Daifuku
Also known as:
ar - Arabic: دايفوكو
cs - Czech: Daifuku
da - Danish: Daifuku
de - German: Daifuku
eo - Esperanto: Daifuku
es - Spanish: Daifuku
fa - Persian: دایفوکو
fr - French: Daifuku
gl - Galician: Daifuku
he - Hebrew: דייפוקו
id - Indonesian: Daifuku
it - Italian: Daifuku
ja - Japanese: 大福
jv - Javanese: Daifuku
ko - Korean: 다이후쿠
nb - Norwegian Bokmål: Daifuku
nl - Dutch: Daifuku
pa - Punjabi: ਦਾਈਫ਼ੁਕੁ
pt - Portuguese: Daifuku
ru - Russian: Дайфуку
sq - Albanian: Daifuku
sv - Swedish: Daifuku
th - Thai: ไดฟูกุ
tr - Turkish: Daifuku
uk - Ukrainian: Дайфуку
vi - Vietnamese: Daifuku
zh - Chinese: 大福
Category: snack, dessert (glutinous rice)
Cuisine: Japanese
Associated cuisines: Japanese
Area: Japan
Countries: Japan
Region: Eastern Asia

This confection is a small round rice cake stuffed with a sweet filling, most commonly a sweetened red bean paste. It is often served along with a green tea.

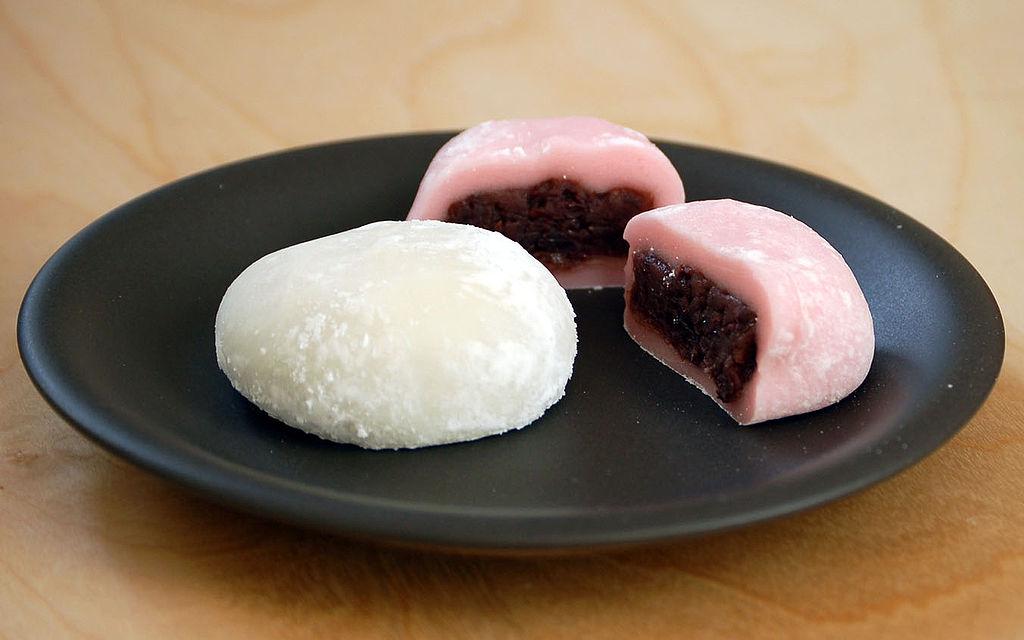
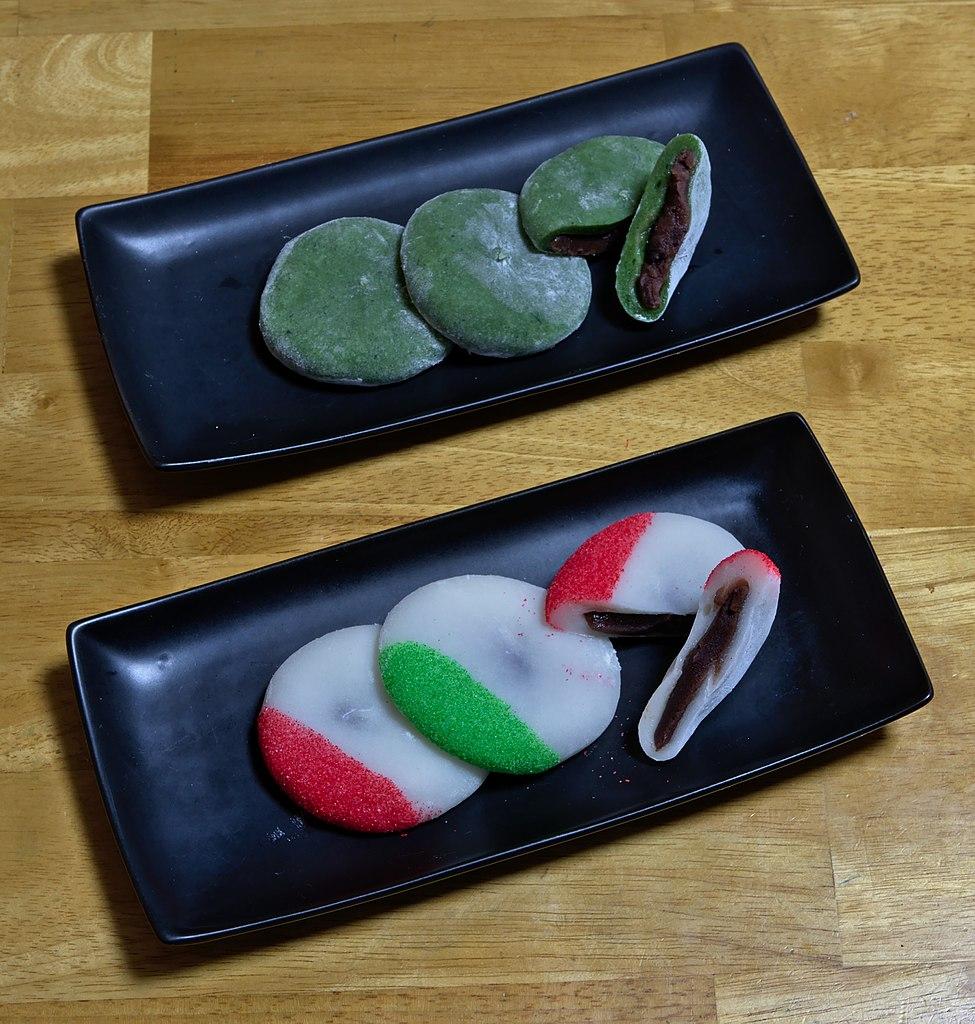
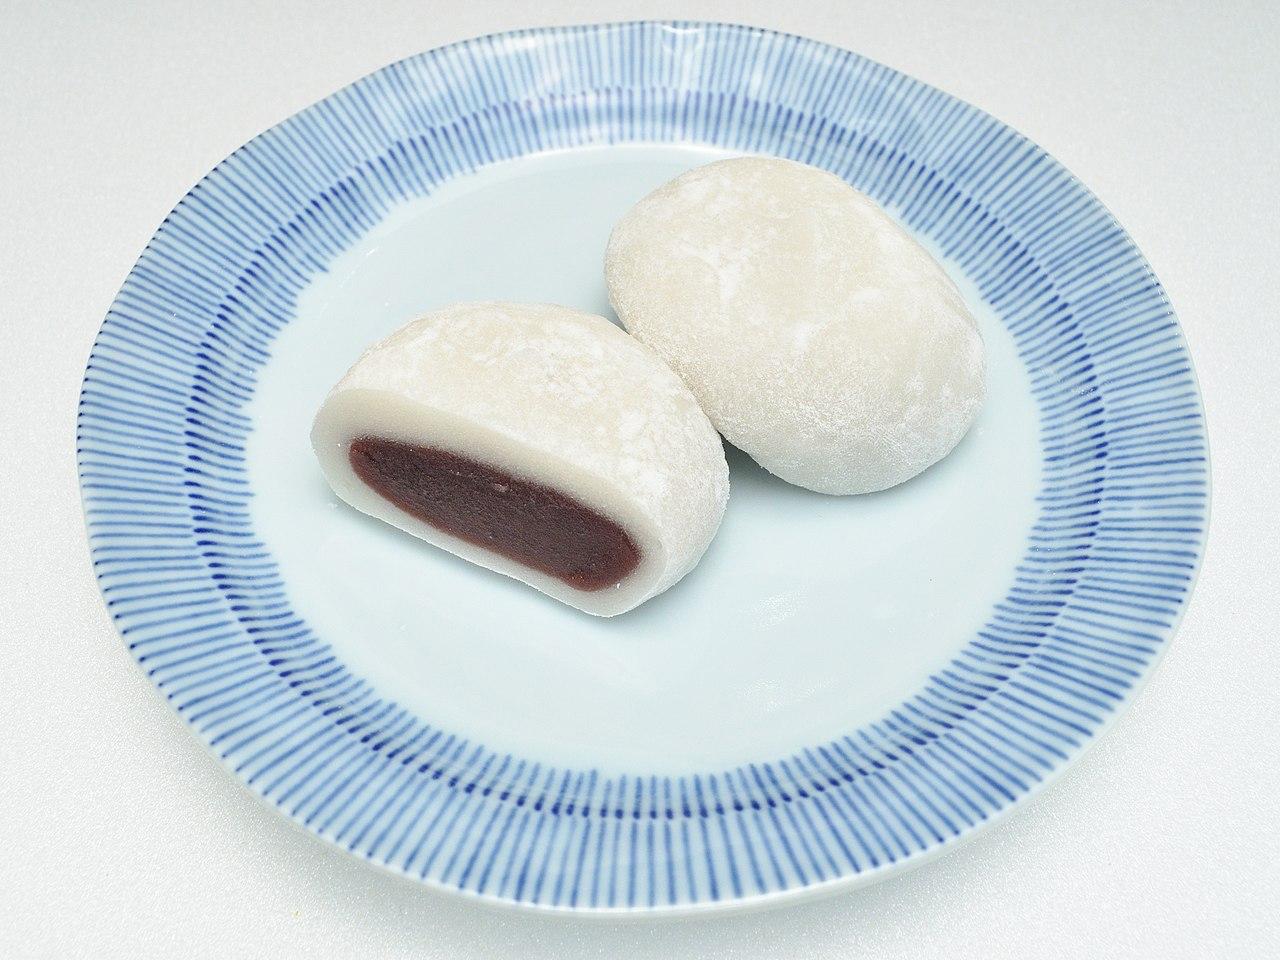
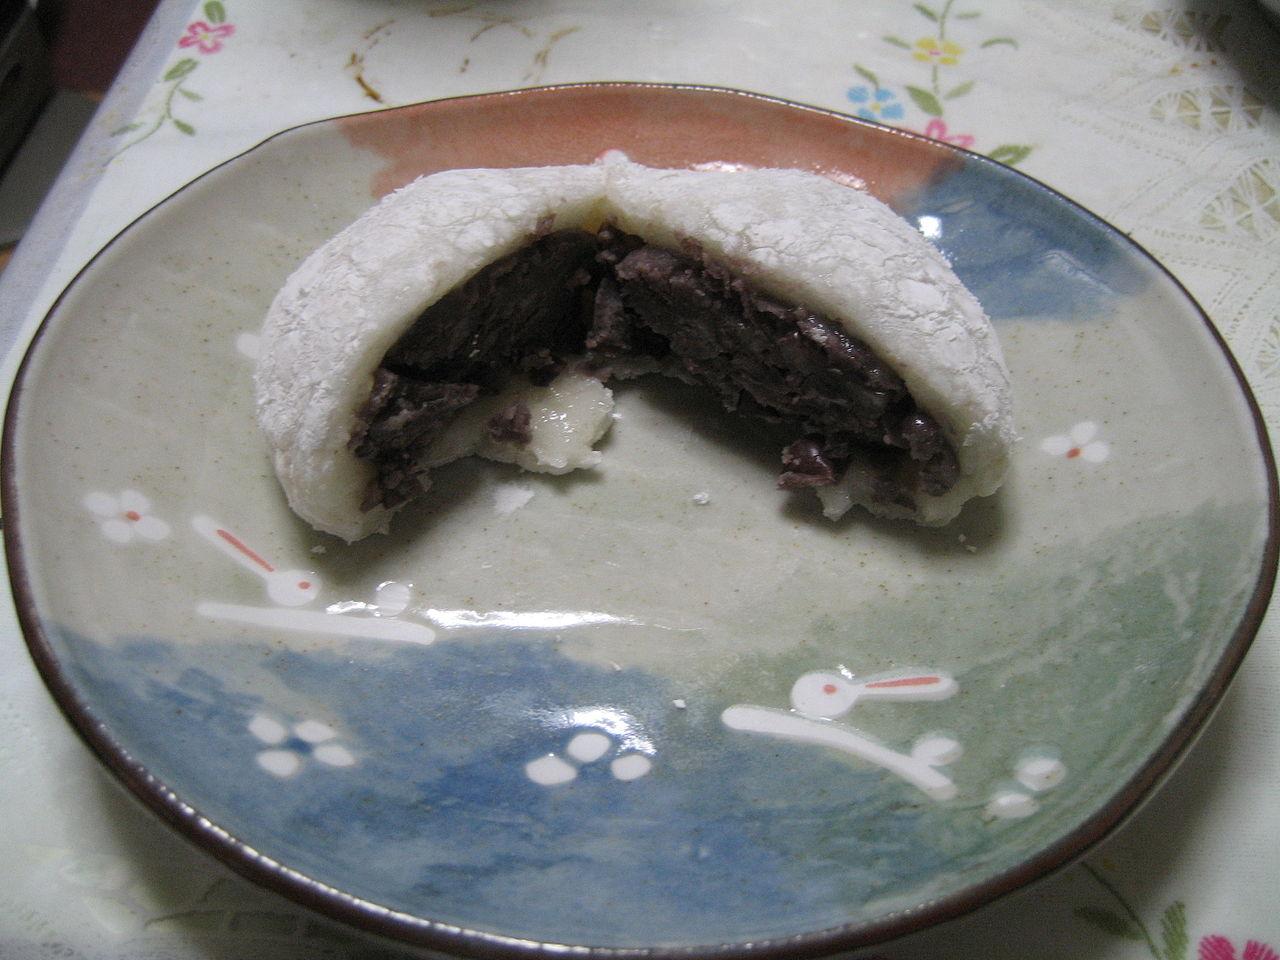
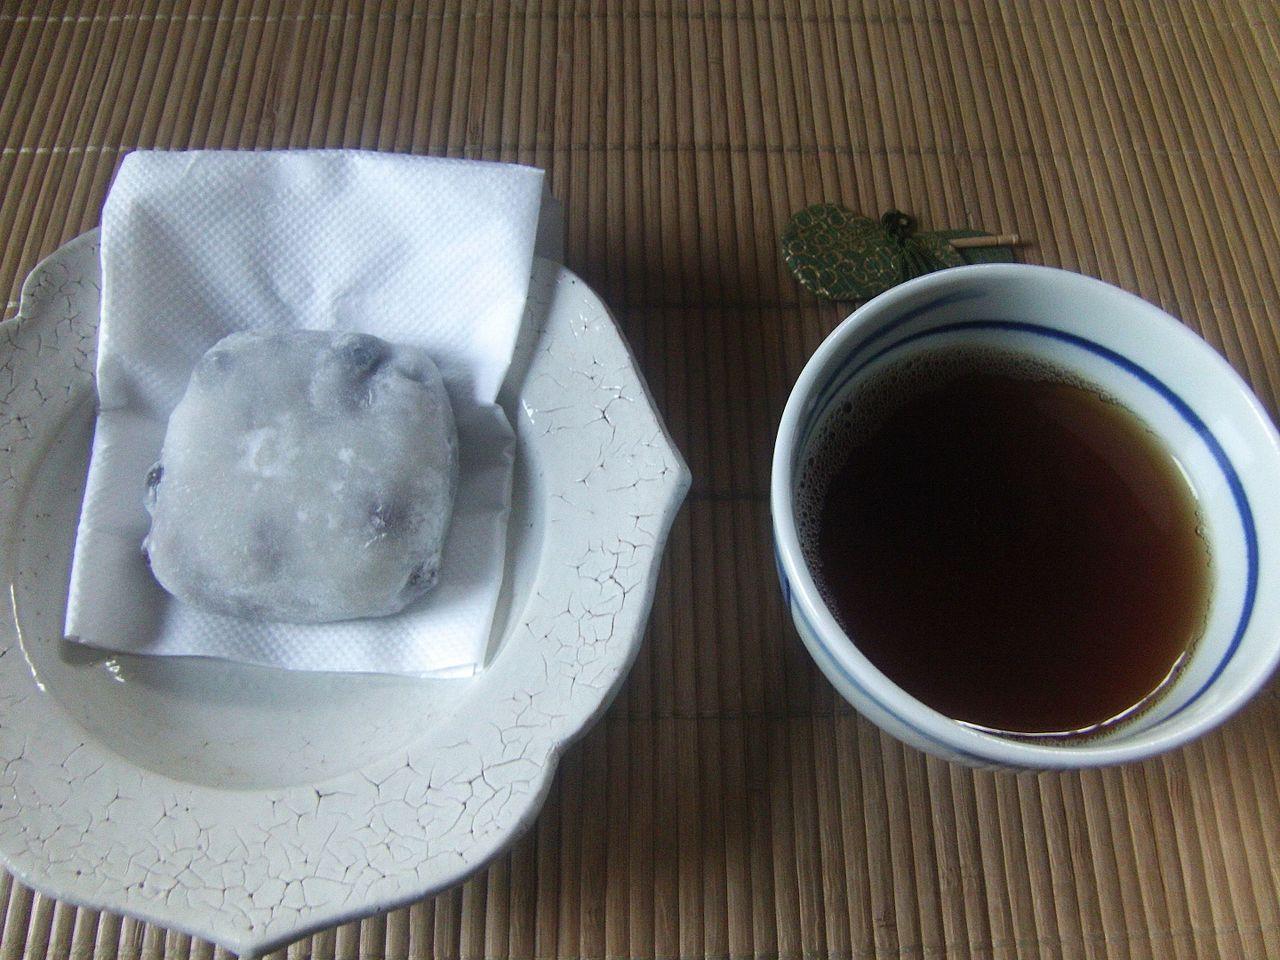